John Mayall

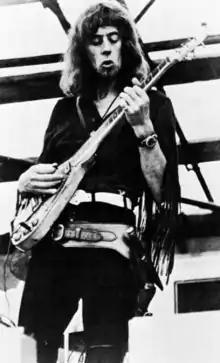
Mayall in 1970

In 1965, with Eric Clapton as their new guitar player, the Bluesbreakers began attracting considerable attention. That summer the band cut a couple of tracks for a single, "I'm Your Witchdoctor" b/w "Telephone Blues" (released in October). In August, however, Clapton left for a jaunt to Greece with a bunch of relative musical amateurs calling themselves the 'Glands'. John Weider, John Slaughter, and Geoff Krivit attempted to fill in as Bluesbreaker guitarist but, finally, Peter Green took charge. John McVie was dismissed, and during the next few months Jack Bruce, from the Graham Bond Organisation, played bass.